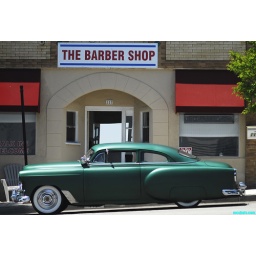
barbershop and vintage car on richmond street in el segundo